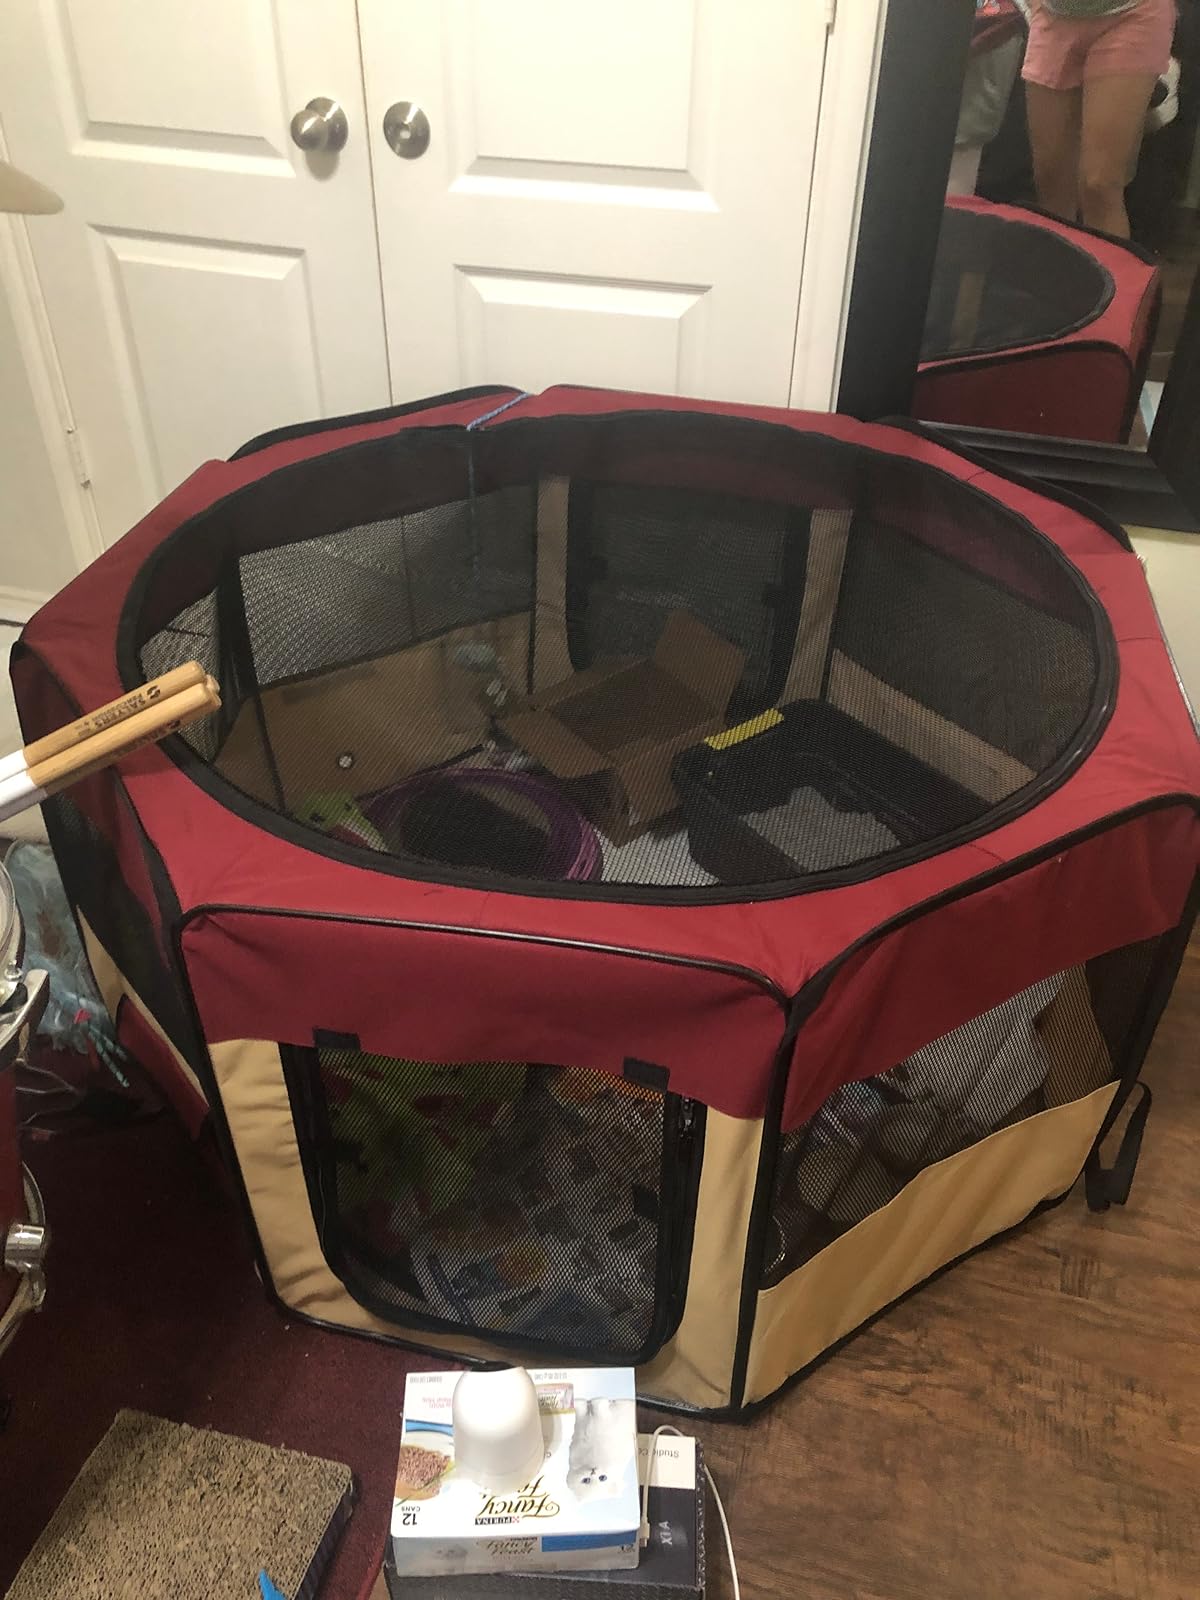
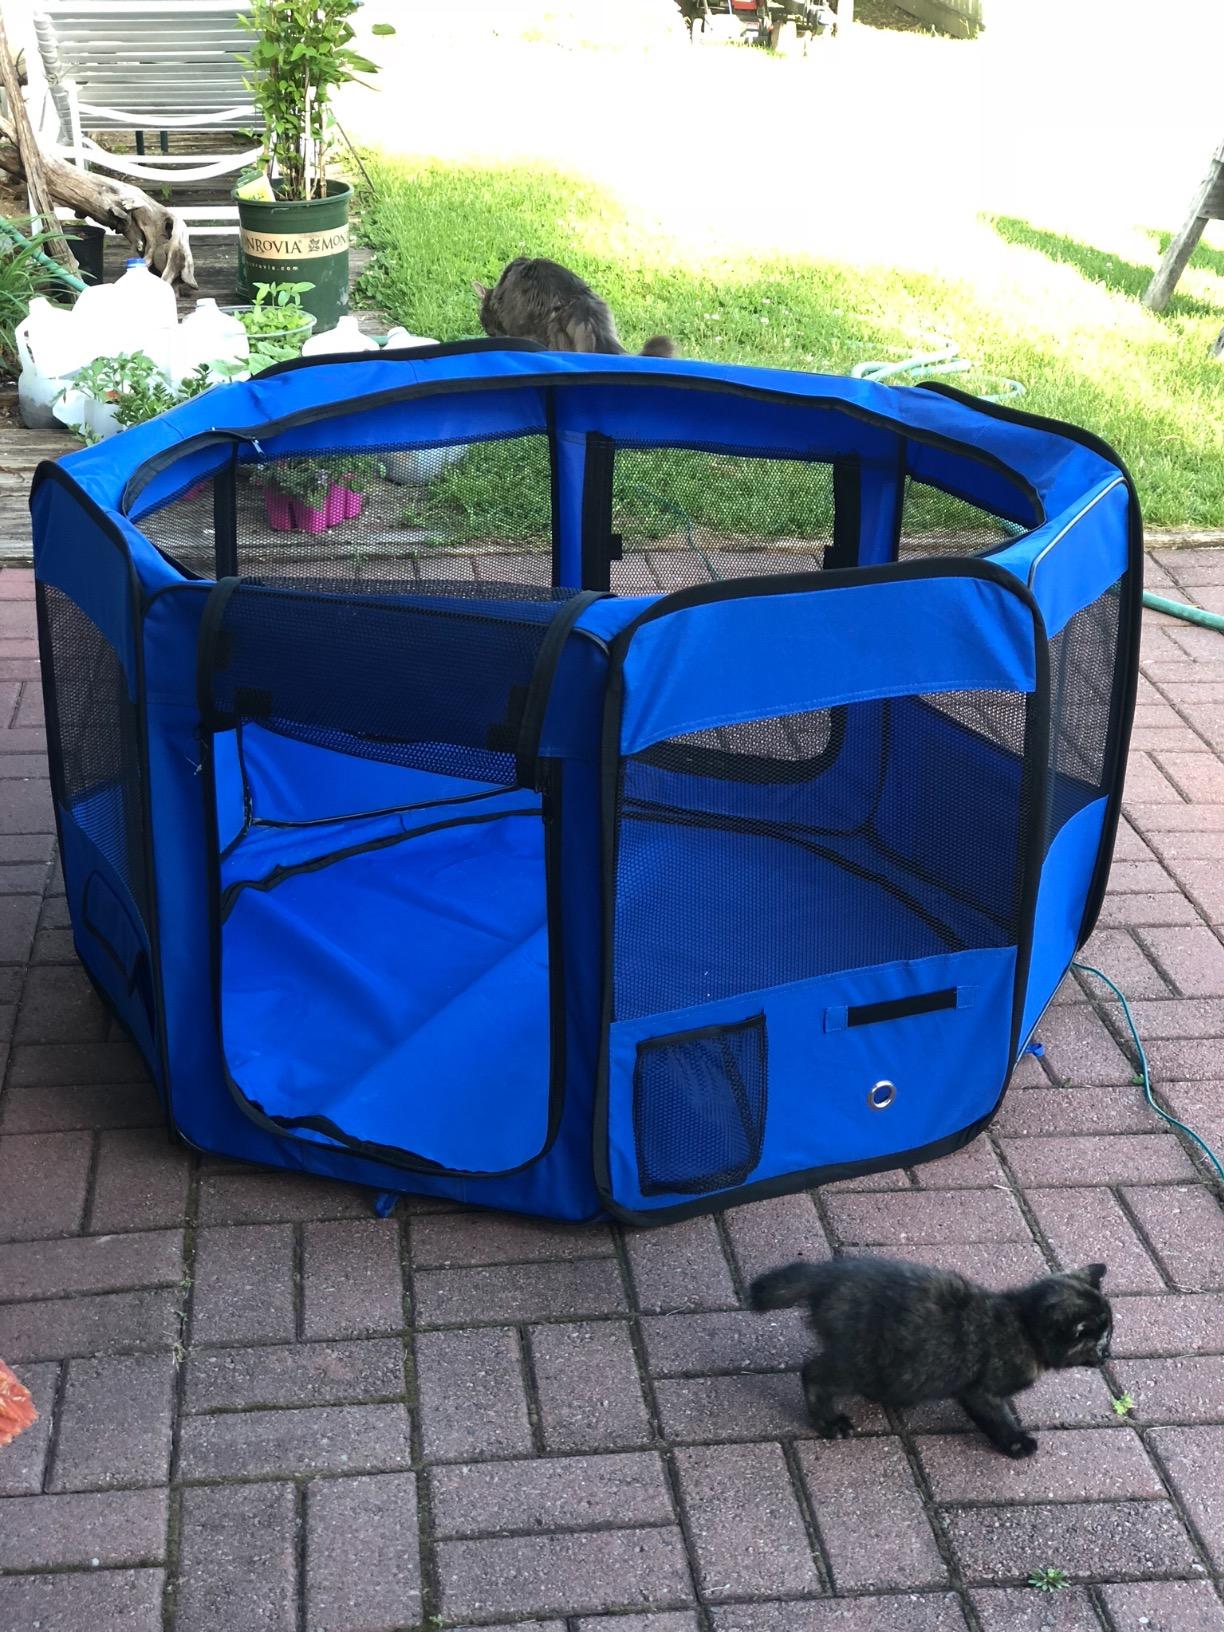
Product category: items_kennel
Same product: no